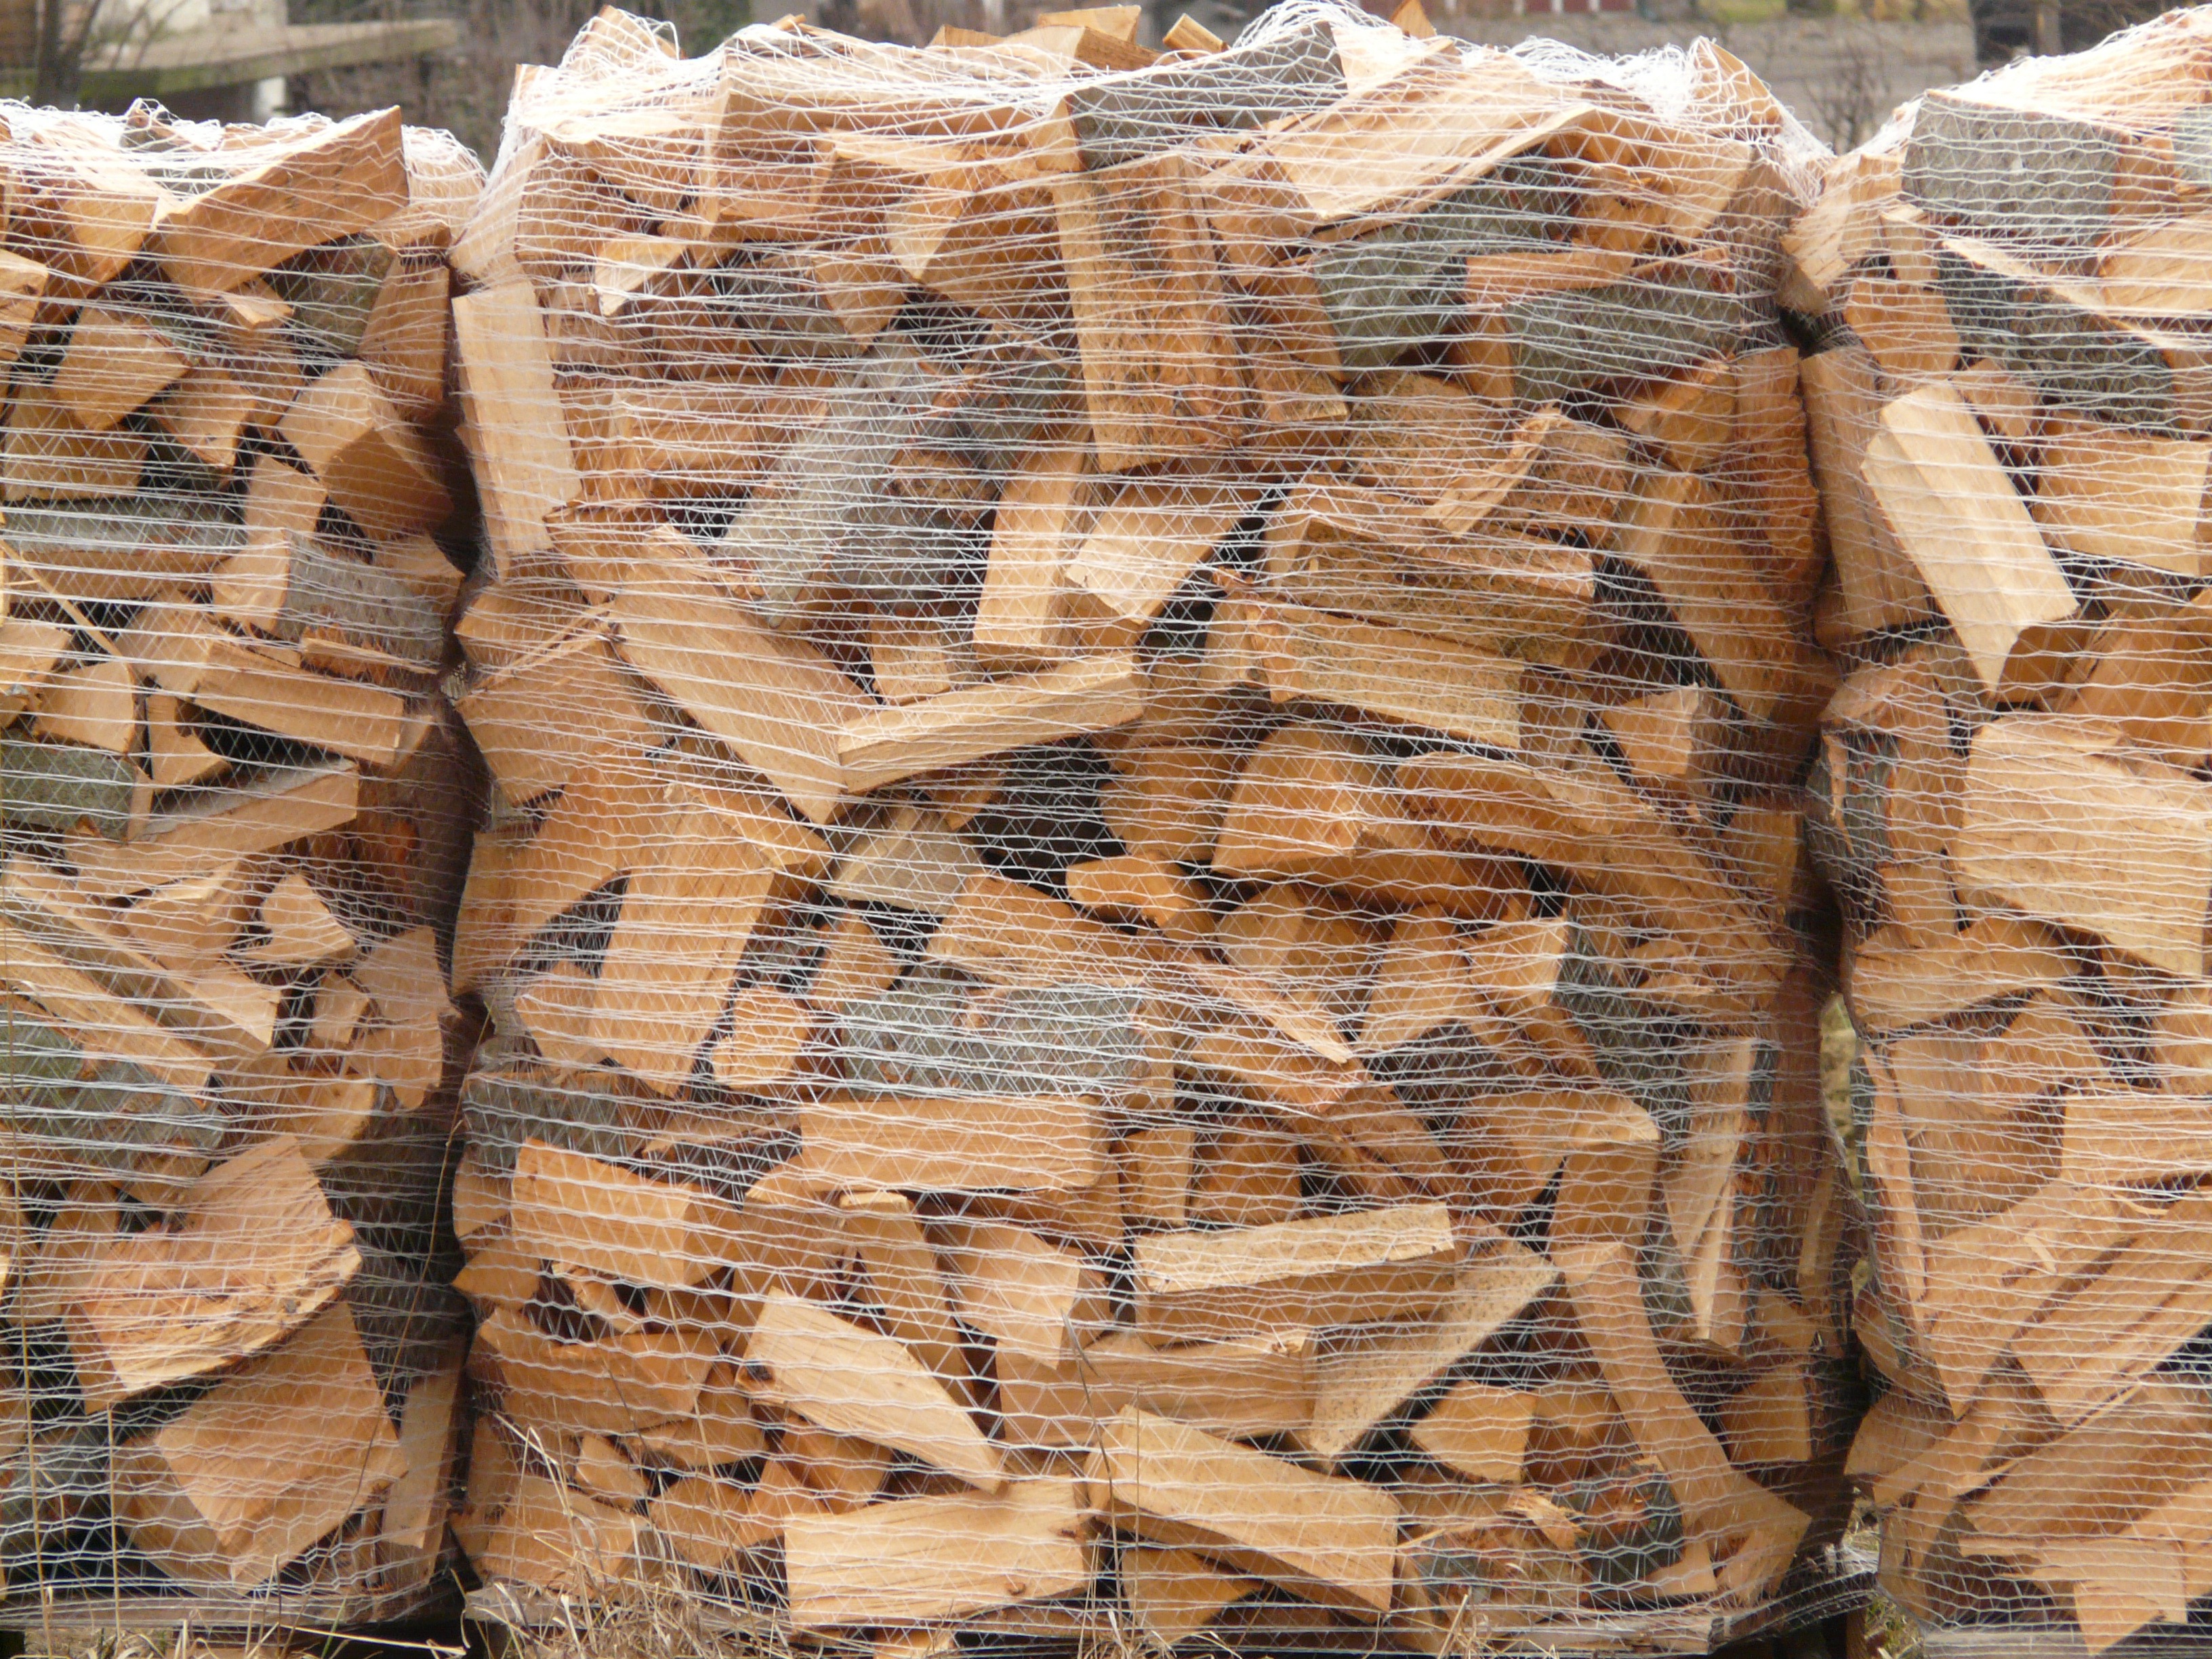
rock, wood, trunk, fire, firewood, lumber, material, geology, sale, beech, firewood stack, ancient history